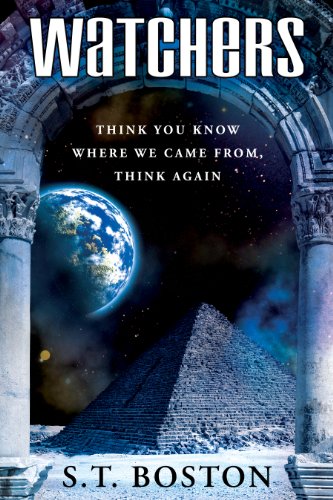
Watchers
Category: Buy a Kindle
About the Author Writing fiction has been of interest to me for as long as I can remember. One of my favourite things in school was when the teacher gave us free rein to write a fiction story of our choice, I actually found one of these that I'd received an A* for in my old student record of achievement file. It was strange reading it back, ten pages of A4 painfully scripted by hand in fountain pen. I am only thirty four years of age and ball point had obviously been invented, so god knows why I slogged it out in fountain pen, but I did. After school my writing literally stopped, I got caught up with other things that people in their late teens enjoy, mainly partying and getting drunk if I remember correctly, and working to pay for the aforementioned activities. Even in the sixteen years' gap between that last hand scribed story I found and the publishing of Watchers, I tried many times to start a book. Sadly any project I tried never got past the first three chapters. I even started writing Watchers in 2004, shortly after meeting my long term partner and now fiancée, Laura. The start was a little different but the character names and general plot were the same, and that's how it began. Although at that point I did not get past chapter two. Whilst I'd often think up cool or quirky ideas for stories I'd never get round to writing, Watchers would not go away. For near on ten years it remained where I thought it always would, in my head. Then as the indie book began to take hold I saw my chance to get this story out there, now all I had to do was actually write the thing. I penned the first two chapters and let a friend read them, asking for an honest review, when she literally demanded I carry on writing it so she could see the story unfold I knew it was now or never, and after nearly a year's research and writing I finally finished the book, even leaving it open enough for a follow up novel if the story obtained some good reviews, which it did. So, being a glutton for punishment and still not quite able to believe that I'd written a novel length story, I started book two. My plans were to have it written and published by now, but we had a pretty shitty 2013 with a number of close family deaths, this saw the writing of book two well and truly put on hold. Thankfully, we did have one ray of light in that dark year: my son Finley was born in January. Whilst being great fun and now a year old, he certainly does not give me much time to put finger to keyboard. SB
Features: Three prominent world figureheads disappear following The World Summit in Kuala Lumpur. The following day, U.S. President John Remy is found dead in his hotel room. | Meanwhile, two friends on a road trip across North America come to the aid of a mysterious woman, washed up on the banks of the Colorado River. Somehow, all these events are linked. | Choosing to help her plunges them into a nightmarish race across the globe, for she holds a secret that defies all we know about human evolution. Pursued by a deadly force, they must recover a relic so ancient it's fallen into legend. | A relic that will not only save them, but all of humanity. | Praise: | ★★★★★ - "Part science fiction, part thriller, Boston delivers just the right amount of each. An engaging, enjoyable read." | ★★★★★ - "Wonderfully exciting. Grabbed my interest from page one and refused to let go."